Xituanshan

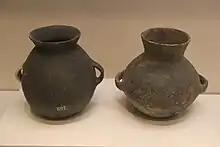
Xituanshan culture pottery

People hunted and fished, as suggested by finds of wild animal bones and fish hooks; however, mortars and grind stones have also been excavated, which suggest that people practised agriculture. While only wild plant species have been found at Xituanshan site, domesticated species of plants have been found in Middle Period settlements. In 1980, excavators also discovered carbonised soy beans at Yangdun Damenghai.